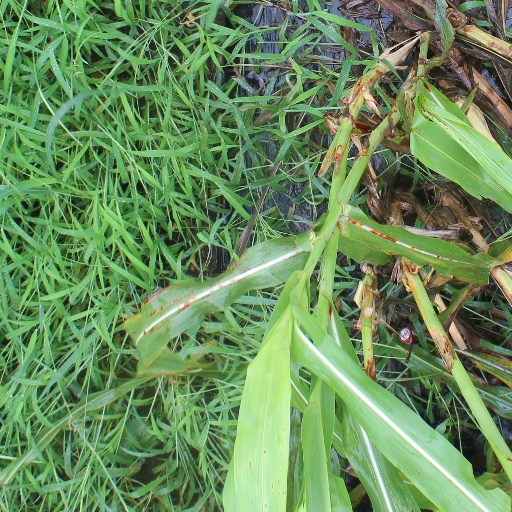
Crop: sorghum